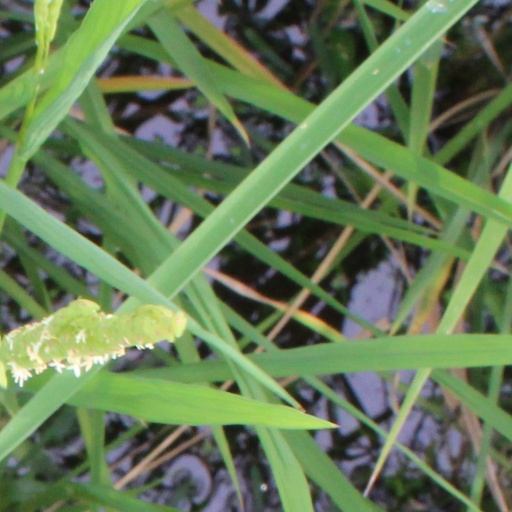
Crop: rice